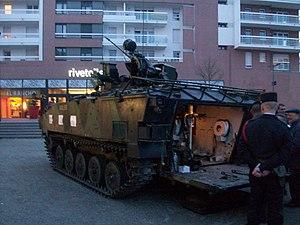
Présentation de véhicules de l'armée française devant Rivétoile, Strasbourg
L'AMX-10 P était le véhicule militaire blindé de combat, de transport et d'appui adopté par l'infanterie française en 1973 et construit par GIAT.